Kettleman City, California

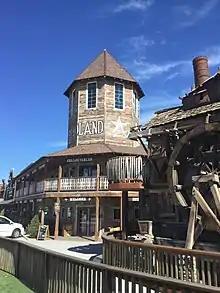
Bravoland in Kettleman City

The Kettleman Hills were named after Dave Kettelman (with a change in spelling), a pioneer sheep-raiser and cattleman who grazed his animals there in the 1860s. Kettleman Hills in the early 1900s was a crossing for people who would travel from Lemoore to Kettleman City by ferry. As the Tulare Lake receded in the late 1920s, this stretch between the two cities became State Route 41.